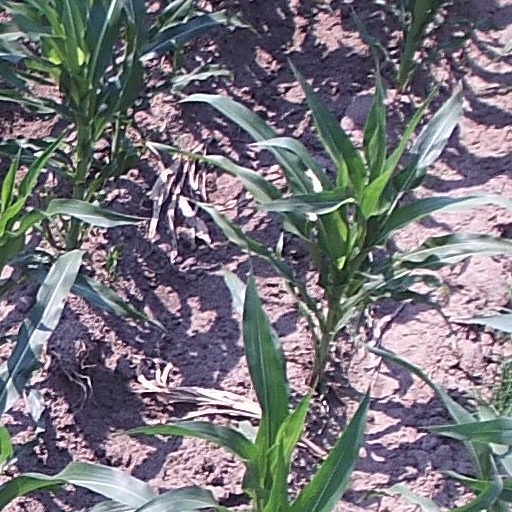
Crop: maize; corn